Beanie Babies

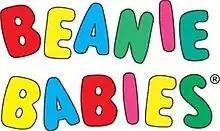

Beanie Babies are a line of stuffed toys created by American businessman Ty Warner, who founded Ty Inc. in 1986. The toys are stuffed with plastic pellets ("beans") rather than conventional soft stuffing and come in many different forms, mostly animals. Beanie Babies emerged as a major fad and collectible during the second half of the 1990s. They have been cited as being the world's first Internet sensation. They were collected not only as toys, but also as a financial investment due to their high resale value.